Lameta Formation

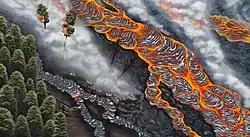
Paleoart of the Deccan trap illustrating the paleoenvironment of Lameta formation

The formation is underlain by the Lower Cretaceous sedimentary "Upper Gondwana Sequence" also known as the Jabalpur Formation, and is overlain by the Deccan Traps basalt. The Lameta Formation is only exposed at the surface as small isolated outcrops associated with the Satpura Fault. The lithology of the formation, depending on the outcrop, consists of alternating clay, siltstone and sandstone facies, deposited in fluvial and lacustrine conditions. The environment at the time of deposition has alternatively been considered semi-arid, or tropical humid.